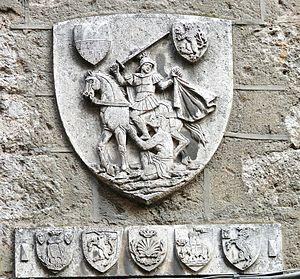
Les Terzi de Sienne sont les trois grandes zones historiques de la cité qui contiennent chacun plusieurs des contrade et ne concernent que l'intérieur de la ville médiévale enserrée dans ses fortifications du Trecento.